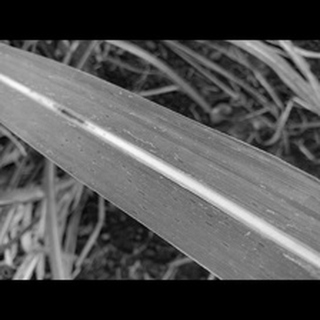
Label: sugarcane_rust